Global High-Level Panel on Water and Peace

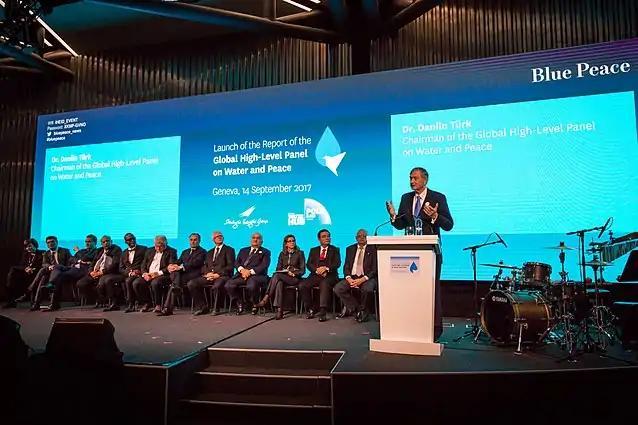

In response to the high interest generated by The High Level Panel on Water and Peace, a Group of Friends on Water and Peace was created in early 2016. It provides participating countries with the opportunity to interact with the work of the Panel and offers them a platform for regular dialogue on the issues and recommendations in A Matter of Survival.